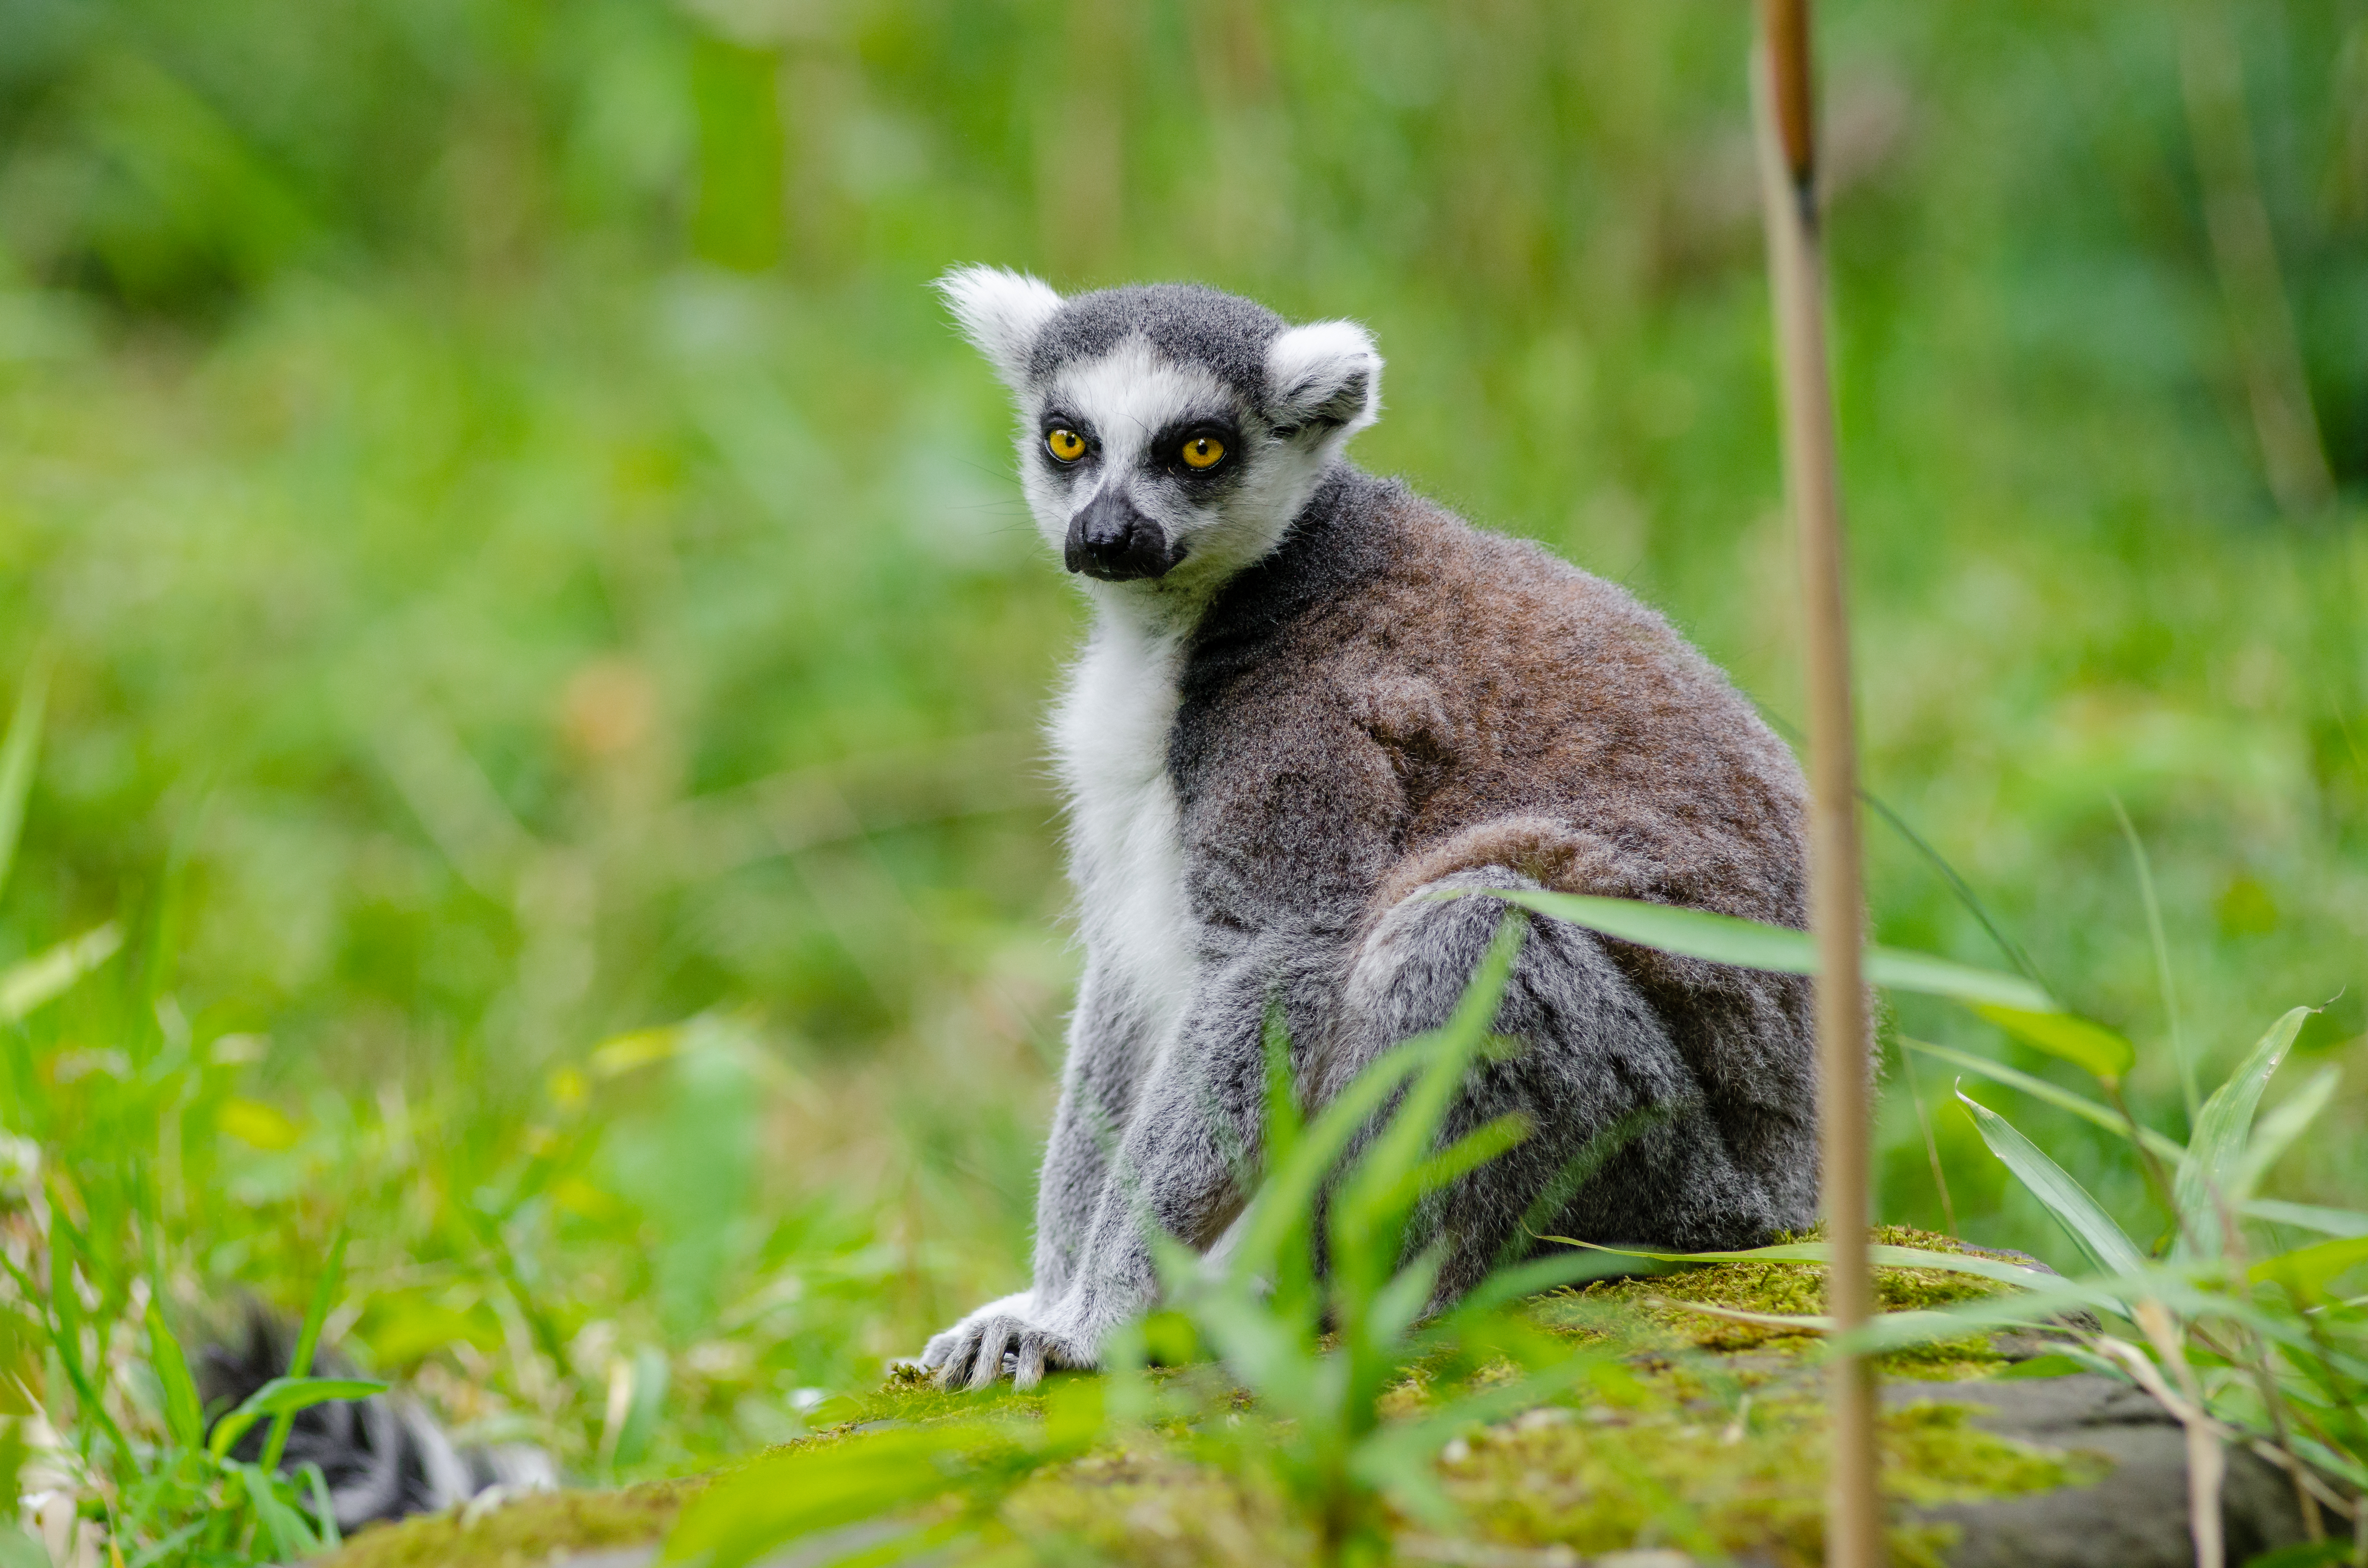
animal, wildlife, zoo, mammal, fauna, primate, madagascar, vertebrate, lemur